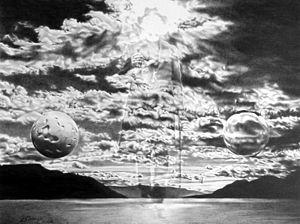
Jesrad, tableau réalisé par Didier Mouron au crayon en 2006.